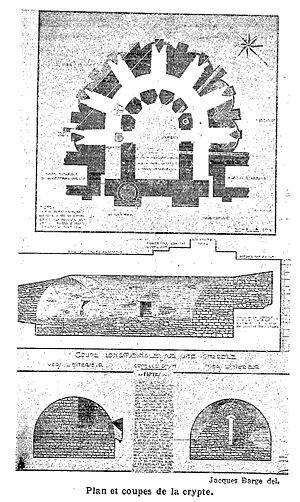
Abbaye de Déols, plan et coupe de la crypte
L’abbaye Notre-Dame de Déols ou abbaye Notre-Dame de Bourg-Dieu est une ancienne abbaye bénédictine, maintenant très largement en ruines, située à Déols en Bas-Berry, dans le département de l'Indre, près de Châteauroux. Elle est fondée le 2 septembre 917 par Ebbes le Noble, seigneur de Déols. Il imite en cela son seigneur Guillaume Iᵉʳ d'Aquitaine, comte d'Auvergne de Berry, de Limousin, de Lyon et de Mâcon, qui peu d'années auparavant avait fondé l'abbaye de Cluny en Saône-et-Loire. Tout comme son puissant modèle bourguignon, l'abbaye est placée sous l'autorité directe du pape, et non sous celle de l'archevêque de Bourges.